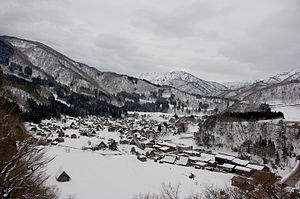
Shirakawa-go / Ogimachi
Shirakawa-go er en bjergby beliggende i Japan ved floden Shogawa i området mellen Takayama, Kanazawa og Toyama. Byen er sammen med Gokayama optaget på listen over UNESCO verdensarv. Det er begge bjergbyer beliggende i de japanske alper,